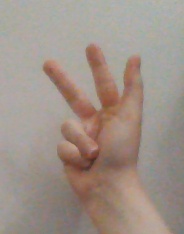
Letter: al